Cannabis in Massachusetts

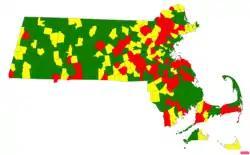

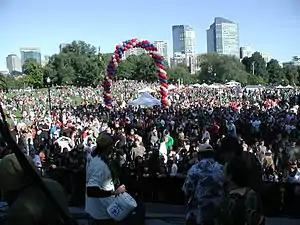
2008 Freedom Rally in Boston

In the November 8, 2016 election, Massachusetts voters passed a ballot initiative (Question 4) making recreational cannabis legal in the state.